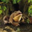
Label: frog